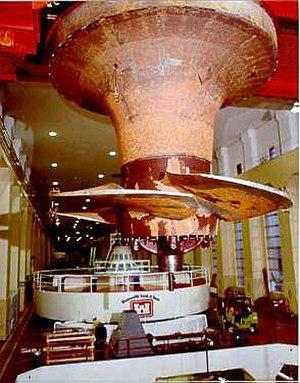
Une turbine Kaplan est une turbine hydraulique à hélices, de type « réaction » qui a été inventée en 1912 par l'ingénieur autrichien Viktor Kaplan dont elle tire le nom.